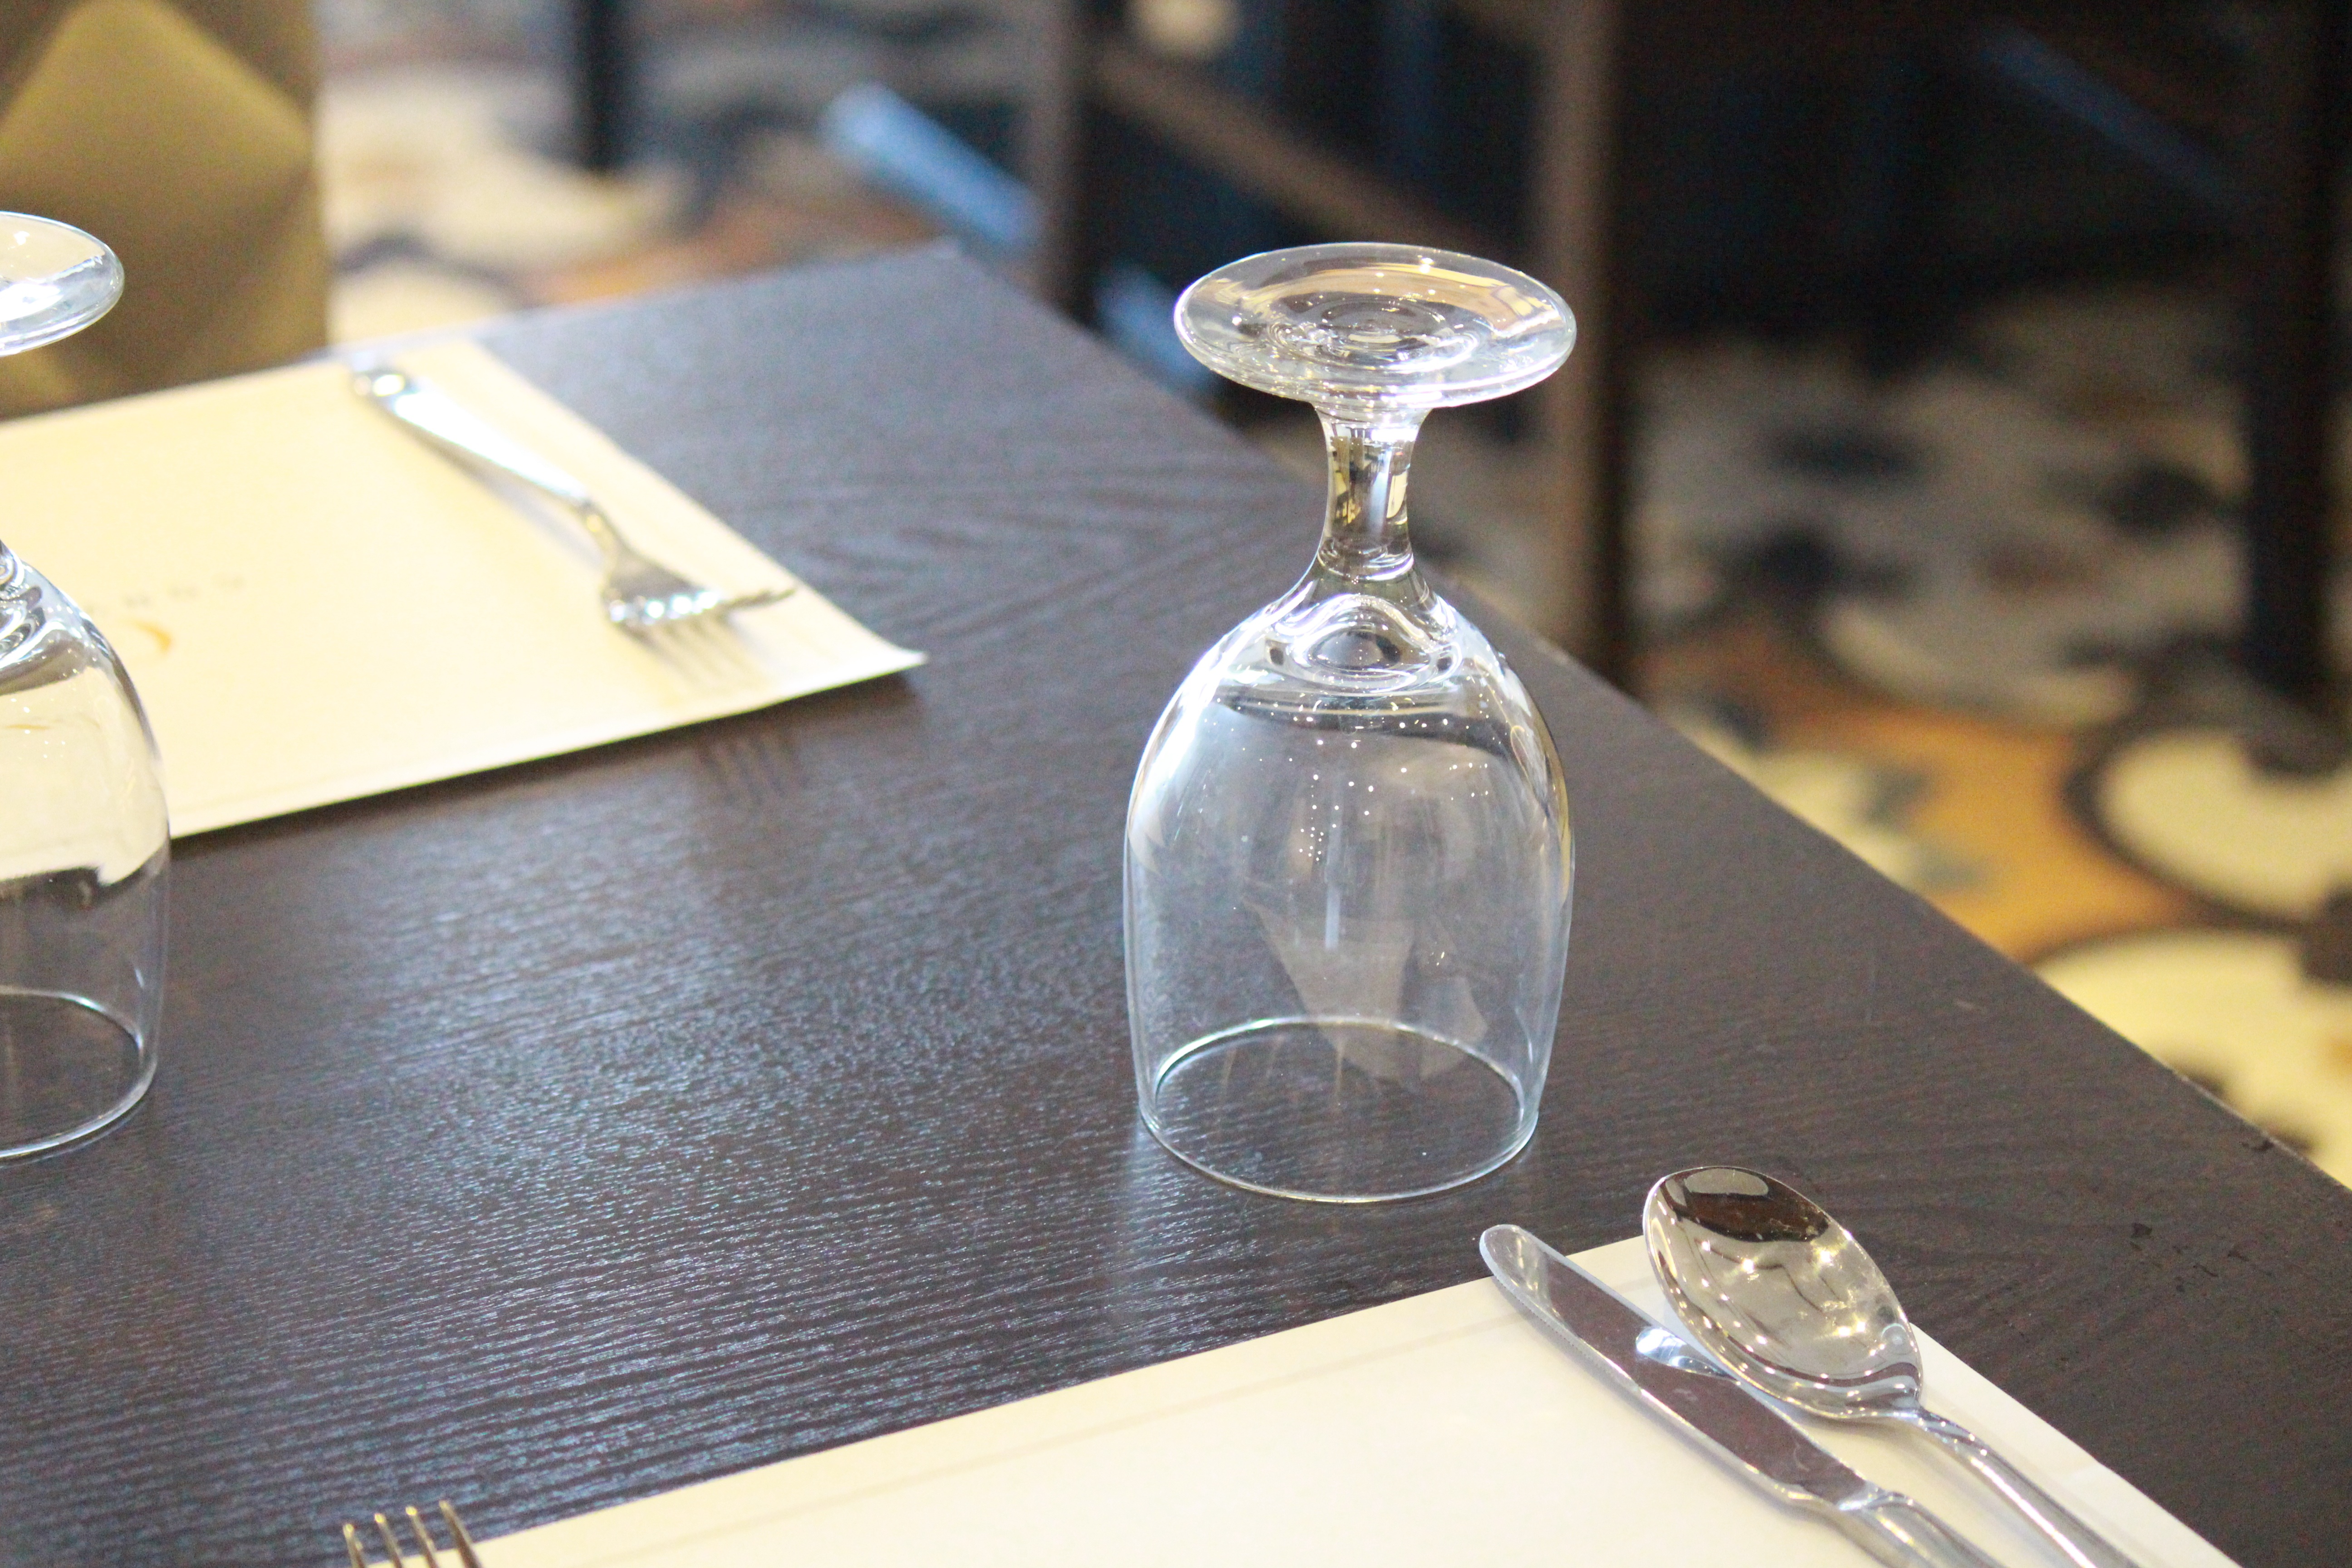
table, wood, glass, lighting, design, wine glasses, props